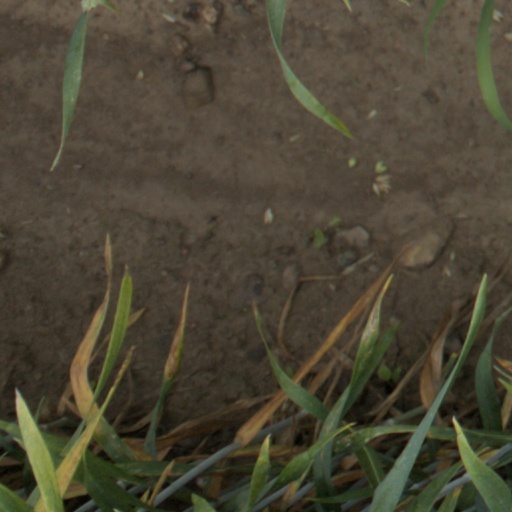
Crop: wheat